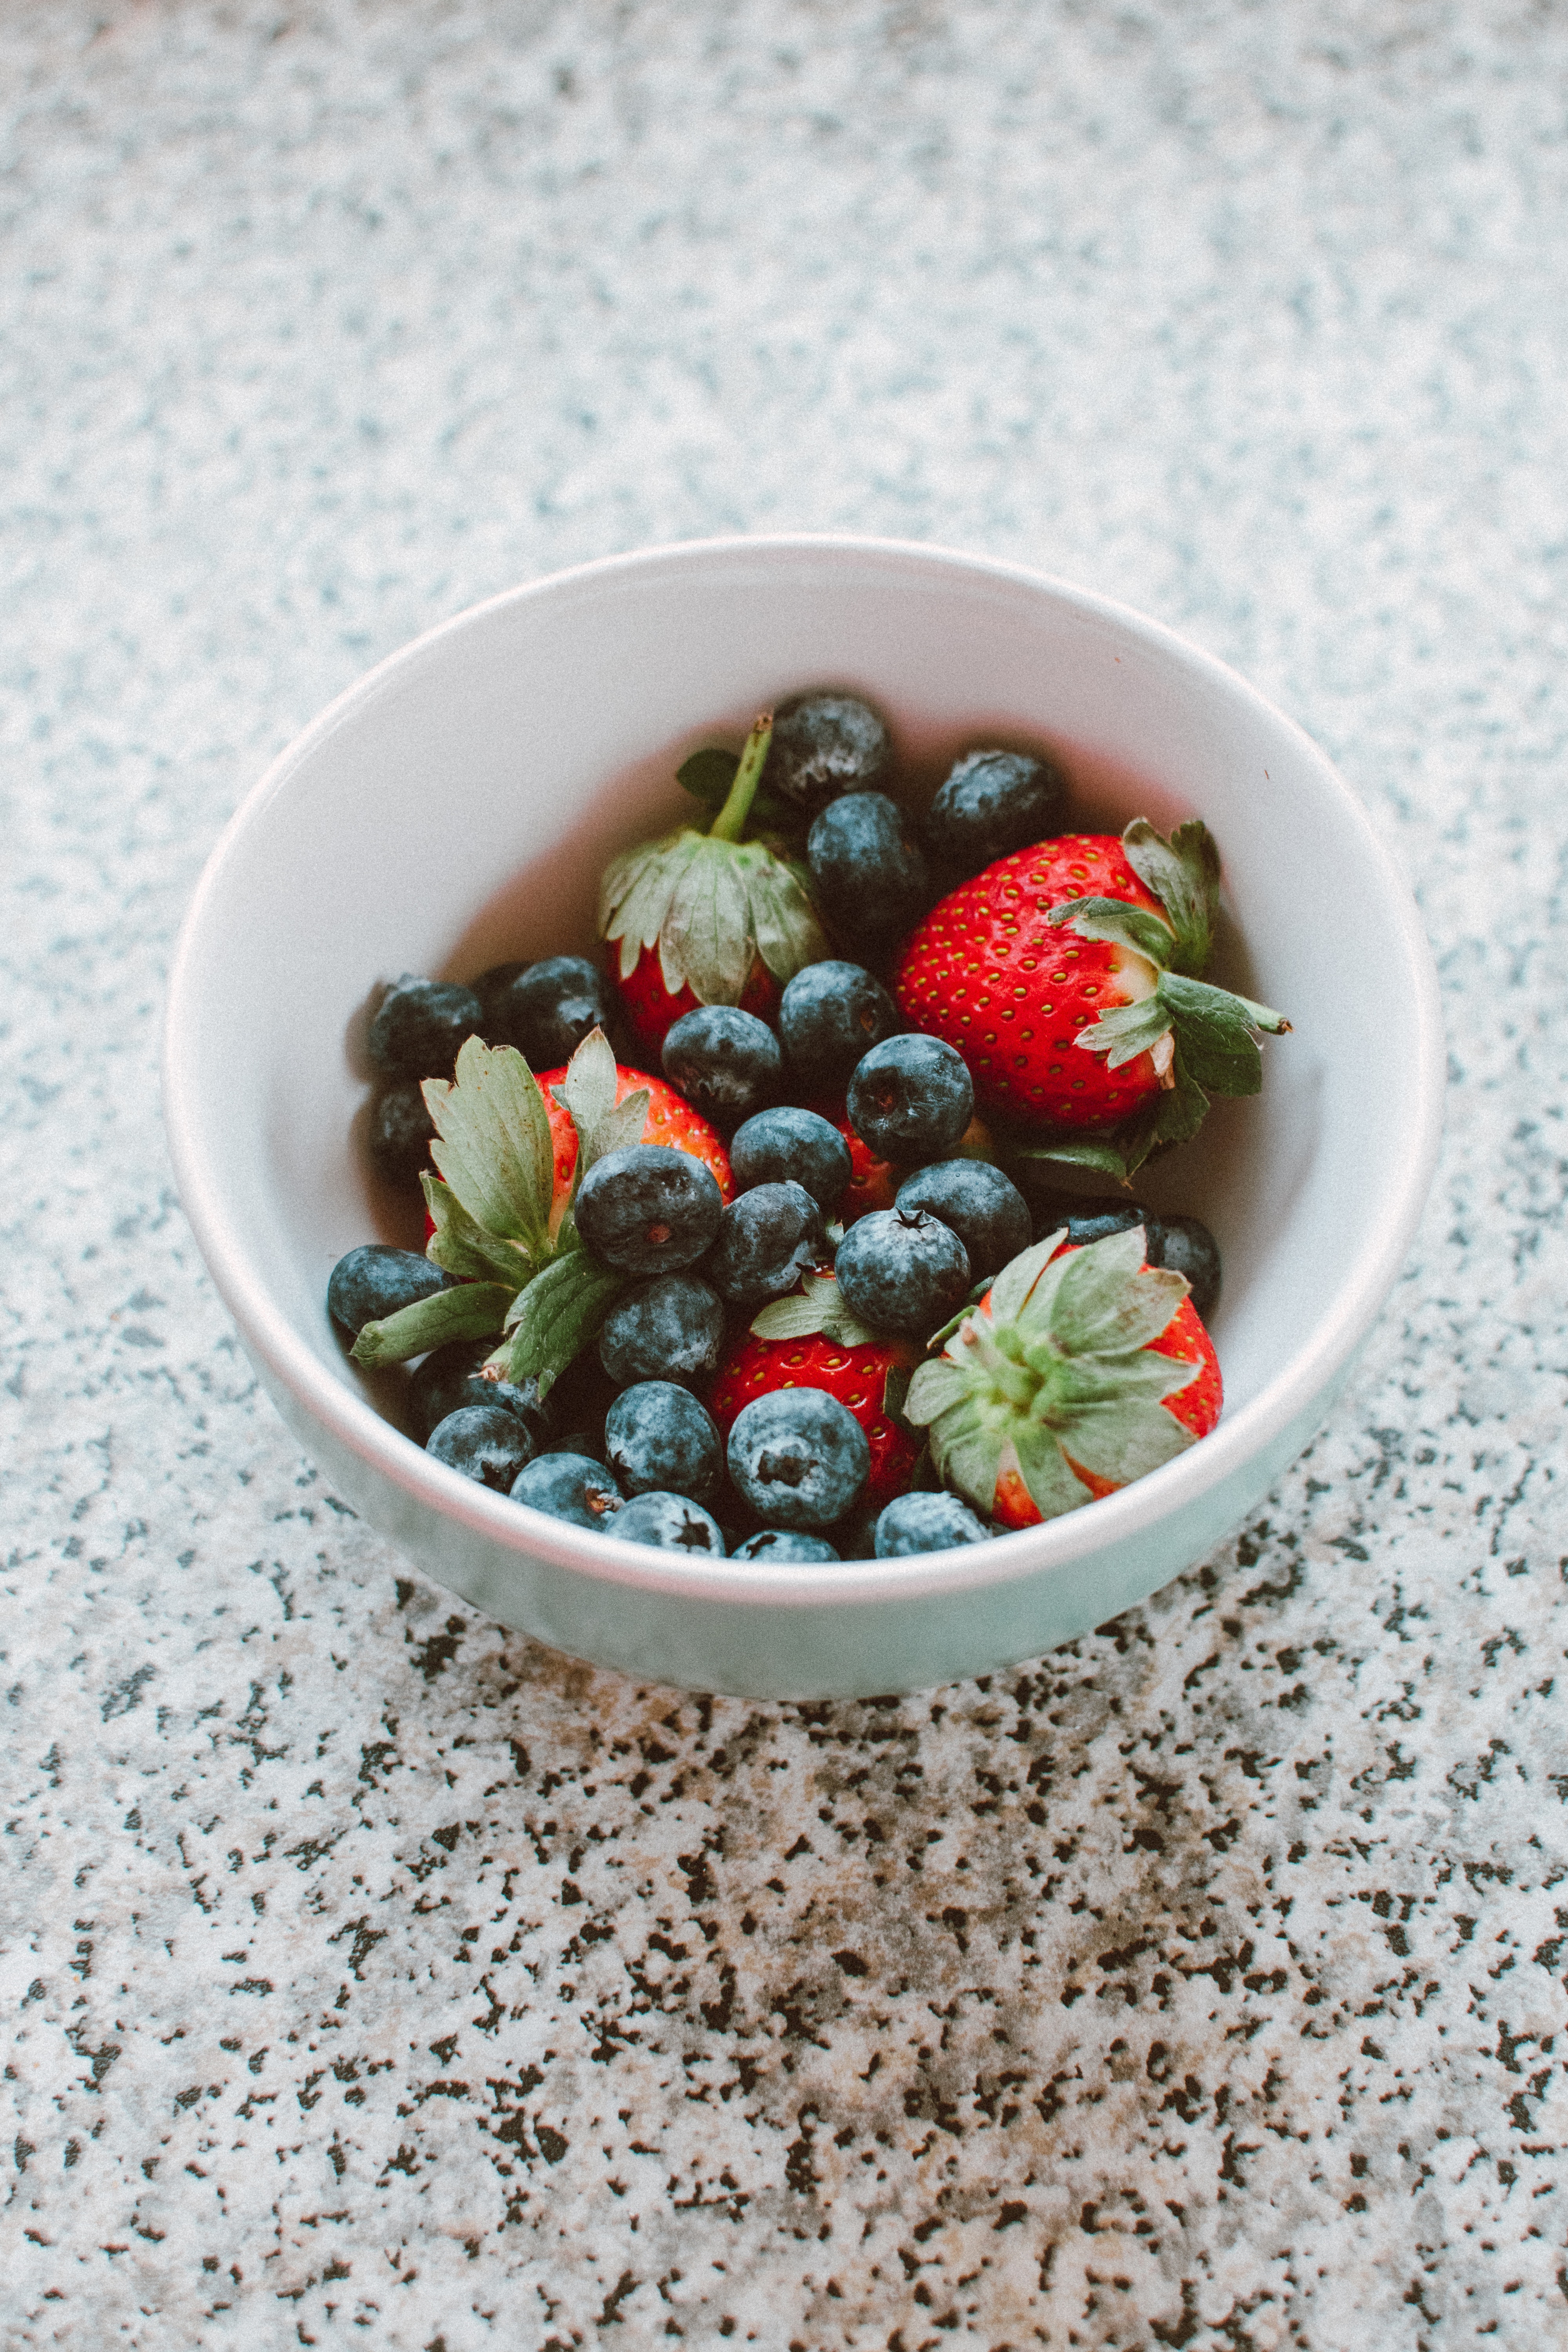
food, berry, superfood, fruit, plant, dish, strawberry, ingredient, produce, Superfruit, cuisine, blackberry, bowl, frutti di bosco, vegetarian food, fruit salad, raspberry, strawberries, recipe, breakfast